Death marches during the Holocaust

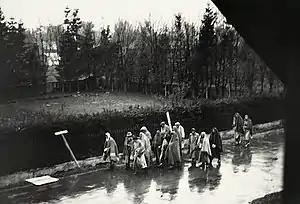
Dachau concentration camp inmates on a death march, photographed on 28 April 1945 by Benno Gantner from his balcony in Percha. The prisoners were heading in the direction of Wolfratshausen.

During the Holocaust, death marches were massive forced transfers of prisoners from one Nazi camp to other locations, which involved walking long distances resulting in numerous deaths of weakened people. Most death marches took place toward the end of World War II, mostly after the summer/autumn of 1944. Hundreds of thousands of prisoners, mostly Jews, from Nazi camps near the Eastern Front were moved to camps inside Germany away from the Allied forces. Their purpose was to continue the use of prisoners' slave labour, to remove evidence of crimes against humanity, and to keep the prisoners to bargain with the Allies.